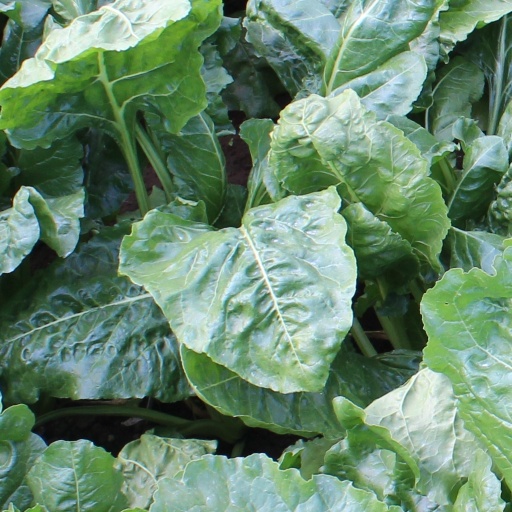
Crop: sugar beet